Abhay IFV

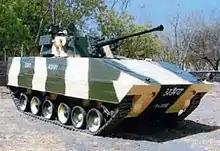
Mild steel prototype of the Abhay

Abhay (Sanskrit: अभय, ""Fearless"") was an infantry combat vehicle created under a tech-demonstration program started in India by the Defence Research and Development Organisation or DRDO. As its first IFV project, Abhay was designed to provide experience in the construction of AFV components to DRDO, serve as a replacement to India's vast BMP fleet used in its Mechanised Infantry Regiments (changed later on), and serve as a test bed for weapons and systems to be used on future vehicles, as well as to be a reference for the designs of future vehicles.